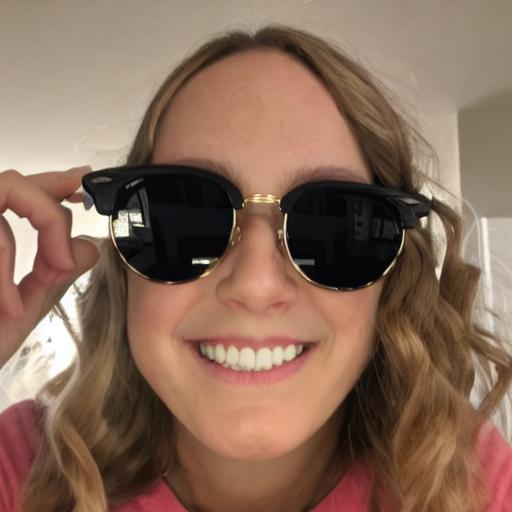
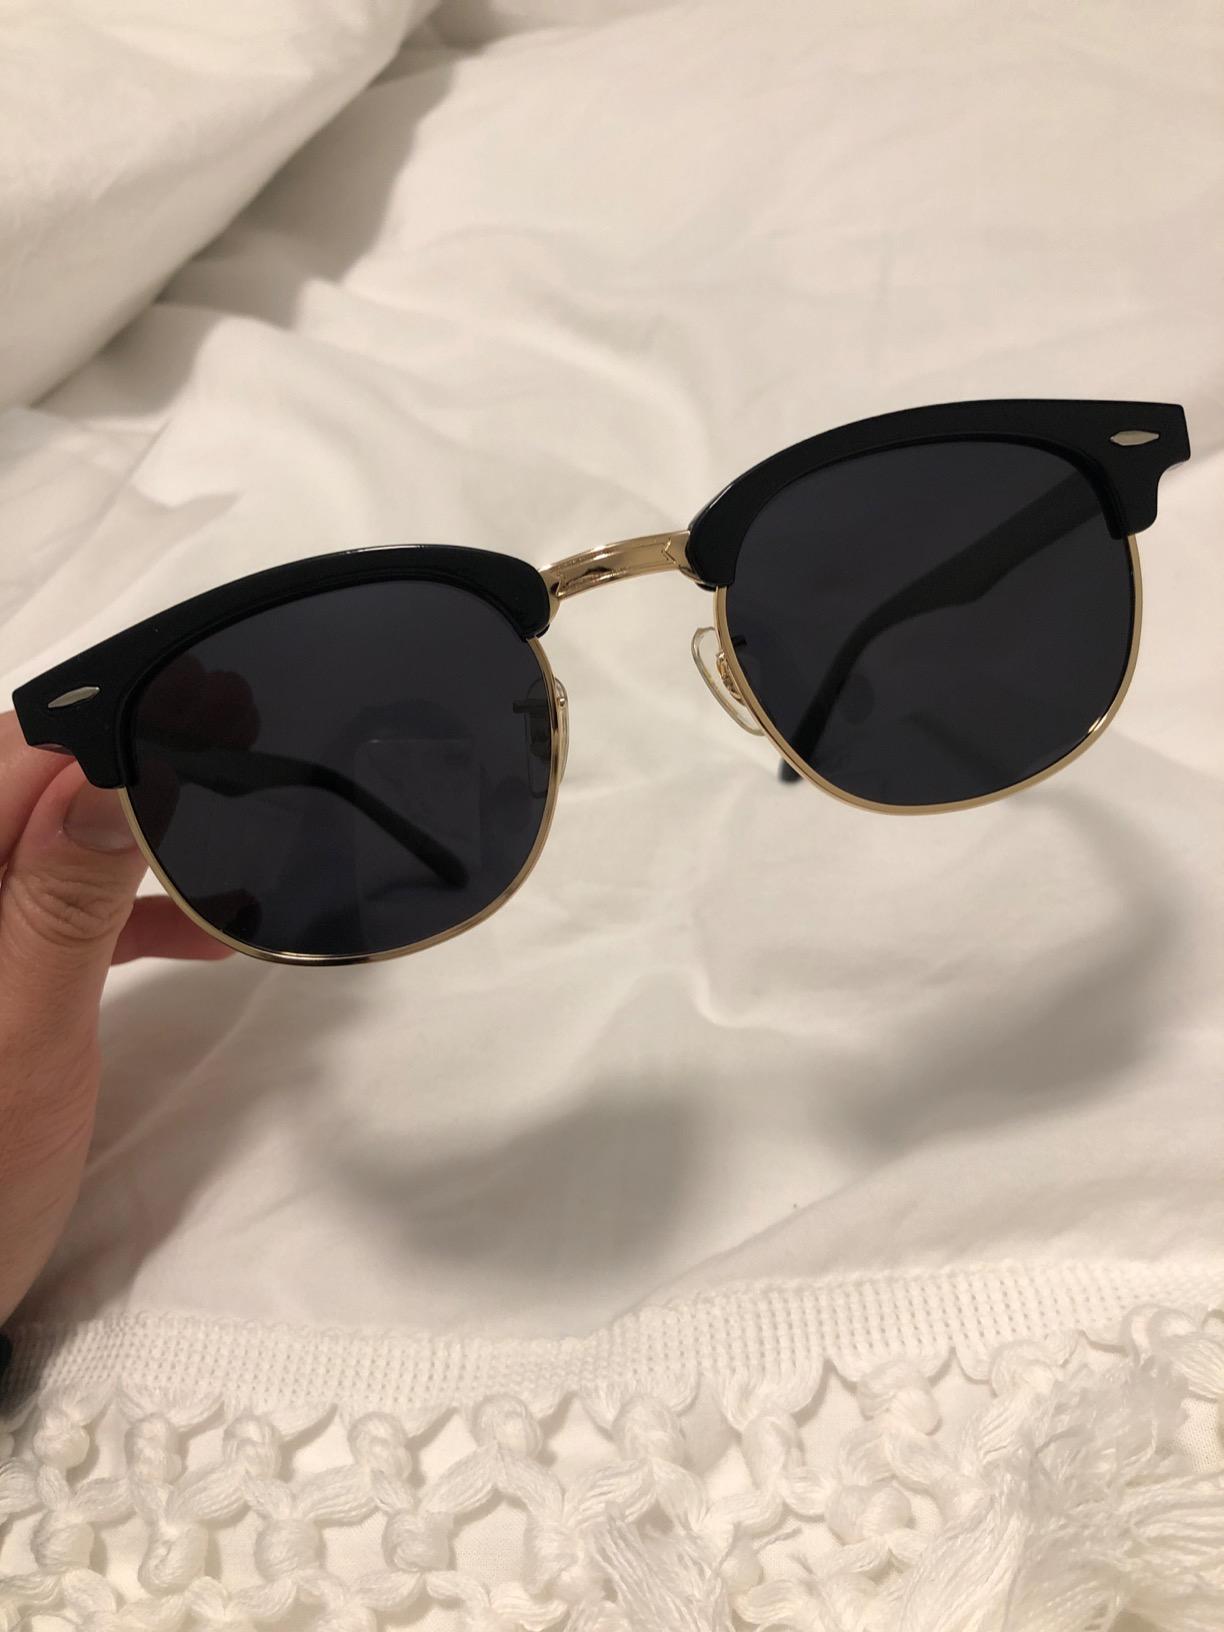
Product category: accessories_sunglasses
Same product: no